Anguciana

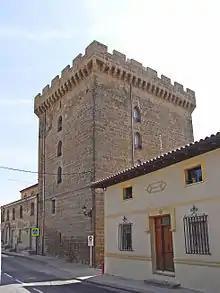
Anguciana Strong Tower.

Construction of the church began in the early sixteenth century. The two chapels of the first section, the bottom of the tower, the cover and the remodelled headboard are seventeenth century. The chapel of the second section is from the eighteenth century. The rest is from the nineteenth century, except for the upper sections of the tower from the twentieth century.